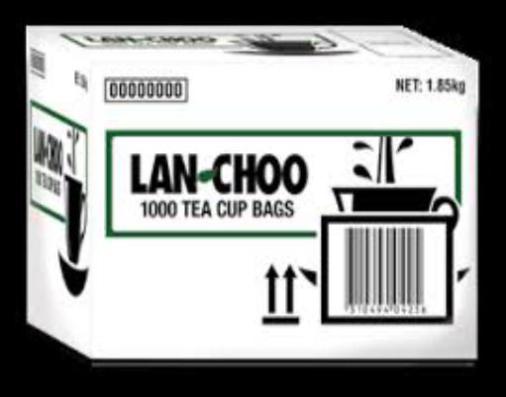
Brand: lan-choo
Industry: Food